Marboz

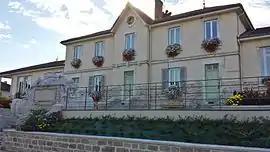
Town hall

Marboz is a commune in the Ain department in eastern France.